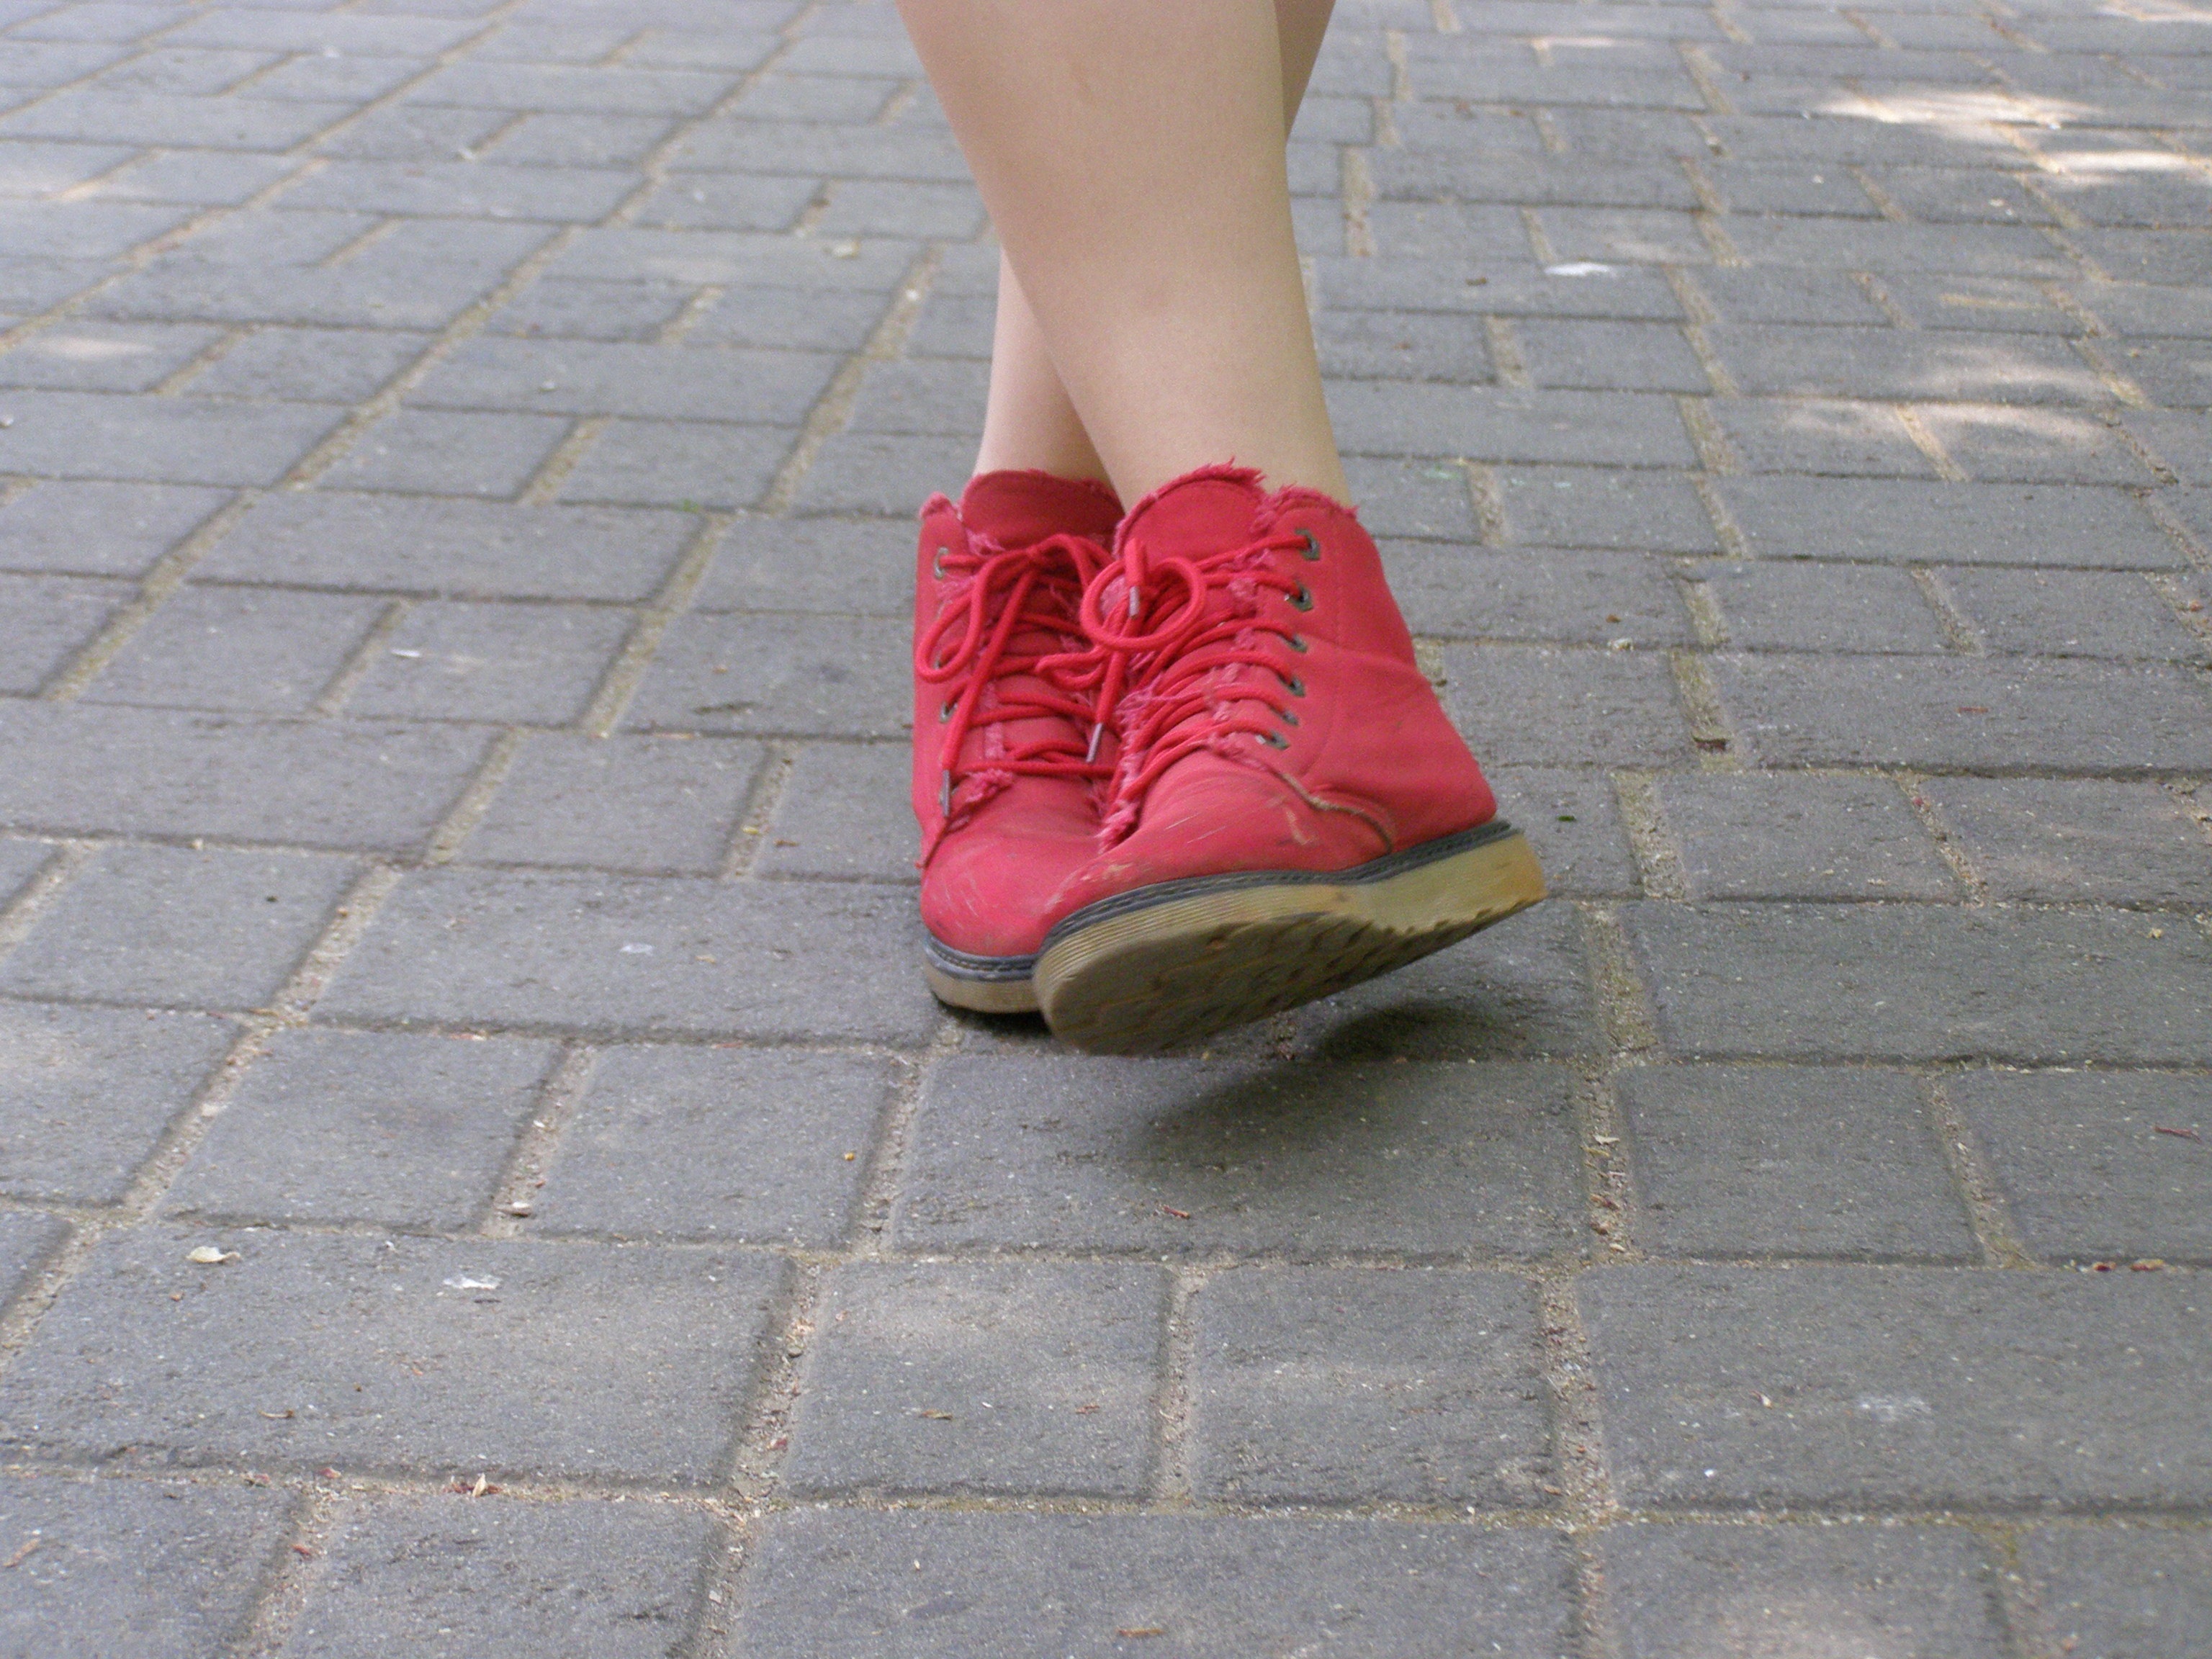
shoe, street, walk, leg, spring, red, color, pink, human body, barefoot, shoes, dress, sneakers, footwear, flooring, high heeled footwear